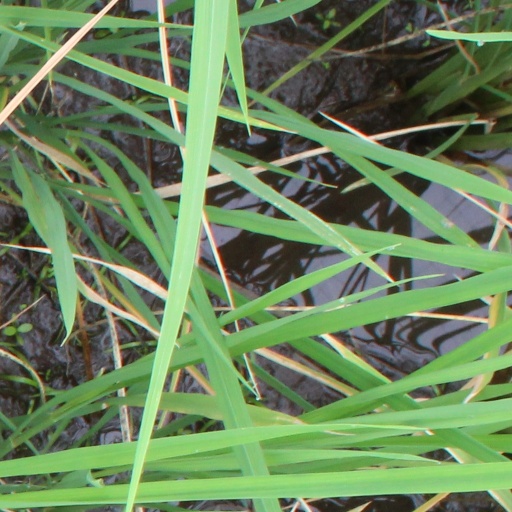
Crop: rice